Denis Wiehe

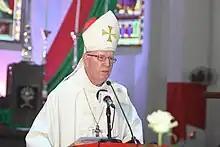

Denis Wiehe C.S.Sp. (born 21 May 1940 Curepipe, Mauritius) is the former Bishop of the Roman Catholic Diocese of Port Victoria, Seychelles, where he is now bishop emeritus. He succeeded Bishop Xavier-Marie Baronnet in 2002.